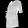
Label: T - shirt / top